Abby Day Slocomb

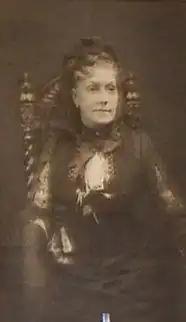
Slocomb,

Abby Day Slocomb (October 5, 1836 – December 6, 1917) was an American inventor, philanthropist and historic preservationist. Born and raised in New Orleans, Louisiana, she descended from a Connecticut Revolutionary soldier and was a Quaker. After marrying Cuthbert H. Slocomb in 1860, she served as a nurse during the American Civil War. Her husband was a Confederate officer and the cannon used by his unit was named "Lady Slocomb" in her honor. He died in 1873, leaving his share of the lucrative hardware firm, Slocomb, Baldwin & Company, to his wife and sister, Ida A. Richardson. In addition to her earnings from the business, Slocomb filed several patents. She donated windows to the historic Christ Church Cathedral in New Orleans and helped the Ladies Aid Society raise money to save the church.